Swathi Chinukulu

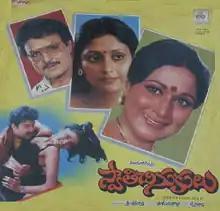
LP Vinyl Records Cover

Swathi Chinukulu is a 1989 Indian Telugu-language drama film directed by Sri Chakravarthy for producer T. Prasad and Kanta Rao, starring Vanisri, Ramya Krishnan, Sarath Babu, Suresh and Jayasudha.